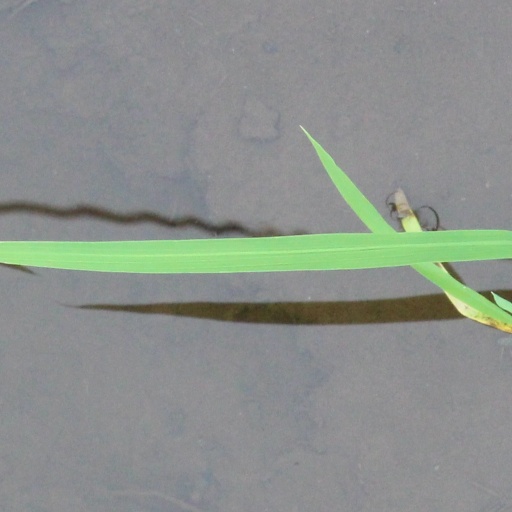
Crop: rice